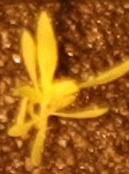
Label: Kochia